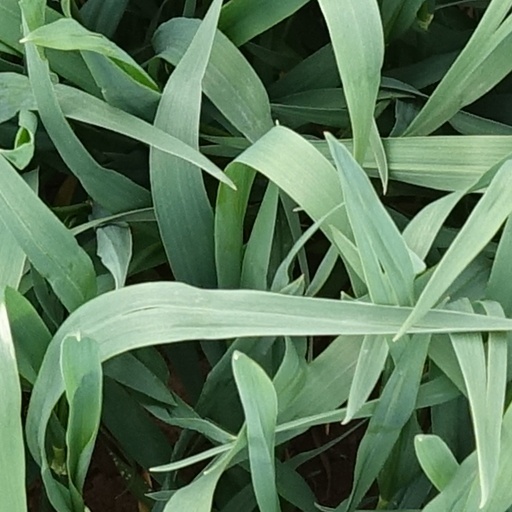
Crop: wheat